Brebes Exit

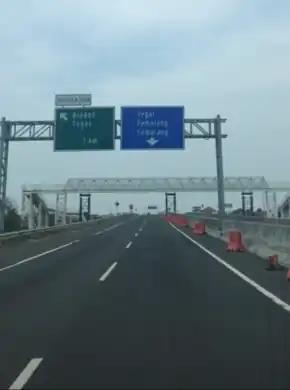
A Pejagan–Pemalang toll road sign indicating left direction to Brebes Timur exit

Brebes Timur Exit is one of the most famous toll road exits in Indonesia. It is also known as Brebes Exit or Brexit, a name inspired by a UK political term to leave the European Union. It is located in Brebes Regency, Central Java on the Pejagan–Pemalang segment, a continuation of the Kanci–Pejagan segment of Trans-Java Toll Road network. Construction of Pejagan–Pemalang toll road began in 2014, and prior to 2016 "mudik", the first of two sections road, Pejagan to West Brebes, and West Brebes to East Brebes, were opened.